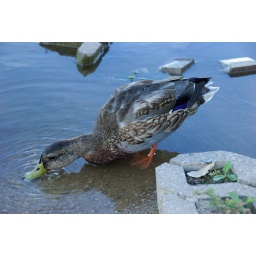
This duck was within arms length. Didn't seem to mind me sitting there taking his picture.